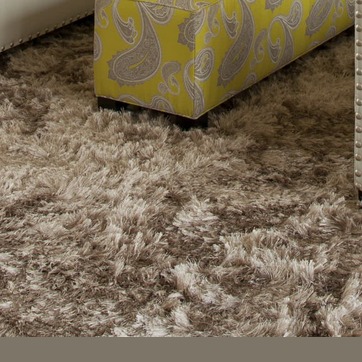
Material: carpet